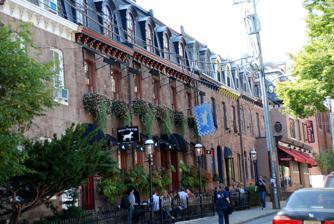
Building: Sansom Row
Country: United States of America
Year built: 1871
Historic house in Pennsylvania, United States United States historic place Sansom Row U.S. National Register of Historic Places U.S. Historic district Show map of Philadelphia Show map of Pennsylvania Show map of the United States Location 3402–3436 Sansom St., Philadelphia , Pennsylvania Coordinates 39°57′12″N 75°11′35″W / 39.95333°N 75.19306°W / 39.95333; -75.19306 Area 0.4 acres (0.16 ha) Built 1869 Architect John Cochran Architectural style Second Empire NRHP reference No. 77001190 Added to NRHP December 27, 1977 Sansom Row is a row of historic houses located at 3402 to 3436 Sansom Street in the University City neighborhood of Philadelphia , Pennsylvania . History and architectural features Built from 1869 to 1871, the rowhouses were constructed in matching three-story pairs, with brownstone facades and slate mansard roofs. They are significant as a surviving example of post- Civil War architecture in the area. Madame Blavatsky , a founder of Theosophy and the Theosophical Society , lived for a time in the rowhouse located at 3420 Sansom Street. The houses were built as residences but most have been converted to other, mainly commercial uses. In the 1970s it became a popular locale among the University of Pennsylvania community and local residents for its restaurants and shops, like La Terrasse, White Dog Cafe and The Black Cat [1] . References Philadelphia portal